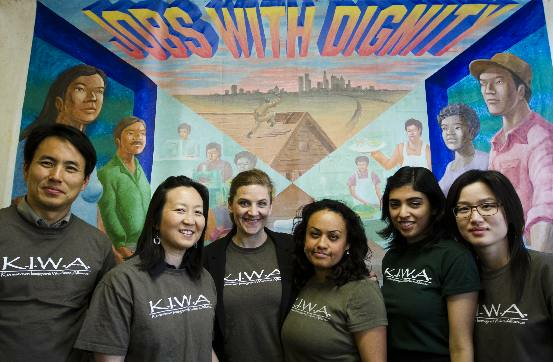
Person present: Yes